Basalt cross

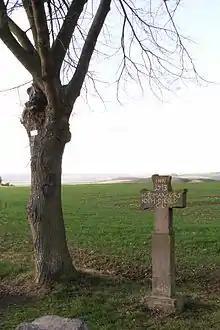
A typical basalt cross

The basalt cross is a particular type of stone cross found in the Eifel mountains of Germany, bearing witness to the piety of the local population in times past. These crosses indicate their beliefs as well as the wealth and standing of the people who erected them. Details such as accidents, occupations and prayer requests have survived, thanks to the extremely weather-resistant material of which the crosses are made. Their geographic distribution is centred on the basalt quarries of Mayen and Mendig, and covers an area with a radius of approximately 30 kilometres between the Rhine, Ahr and Moselle rivers. The exact number of monuments is not known. Local historian, Kurt Müller-Veltin, estimates that there are about 4,500 wayside crosses and about 6,000 grave crosses. The conservation of these monuments is undertaken by the Rhenisch Society for Monument Conservation.